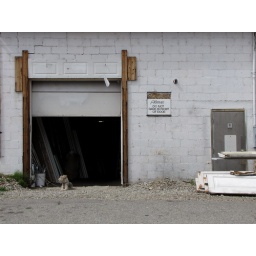
A dog waiting patiently by a back door in an alley. (013a)